Rare-earth barium copper oxide

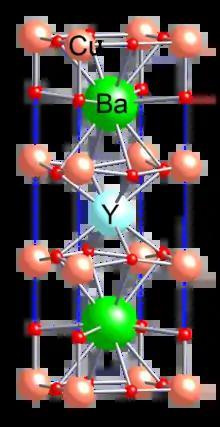
Unit cell of YBCO

Rare-earth barium copper oxide (ReBCO) is a family of chemical compounds known for exhibiting high-temperature superconductivity (HTS). ReBCO superconductors have the potential to sustain stronger magnetic fields than other superconductor materials. Due to their high critical temperature and critical magnetic field, this class of materials are proposed for use in technical applications where conventional low-temperature superconductors do not suffice. This includes magnetic confinement fusion reactors such as the ARC reactor, allowing a more compact and potentially more economical construction, and superconducting magnets to use in future particle accelerators to come after the Large Hadron Collider, which utilizes low-temperature superconductors.